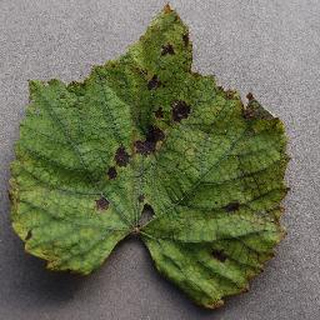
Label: grape_leaf_blight